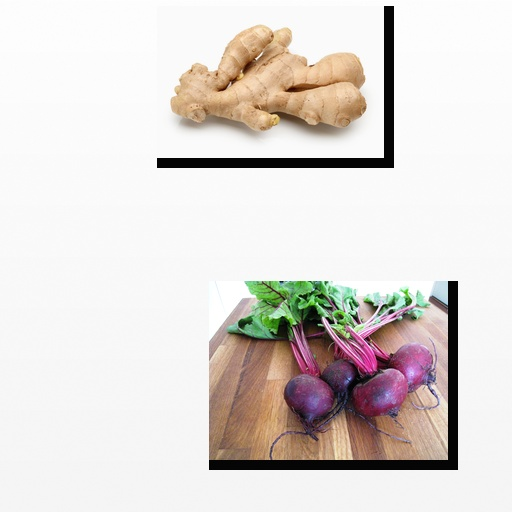
Food items: beetroot, ginger